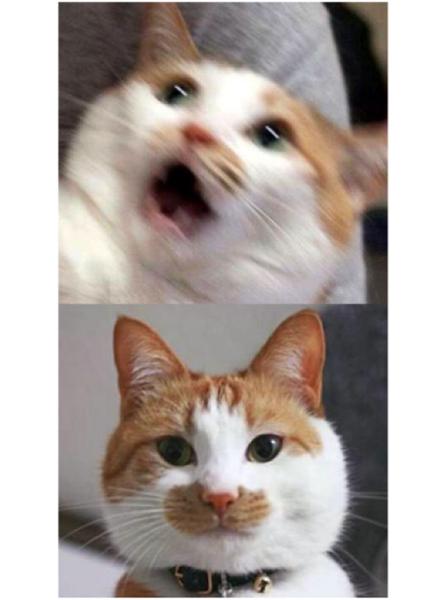
回答: 母ちゃん帰って来た!リモコンリモコン!!あ、おかえり。ちょうどニュースはじまったみたい